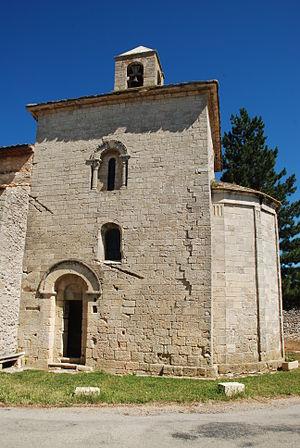
France - Provence - Église de Saint-Trinit
L'église de la Sainte-Trinité est une église romane située à Saint-Trinit sur le plateau d'Albion, dans le département français de Vaucluse et la région Provence-Alpes-Côte d'Azur.